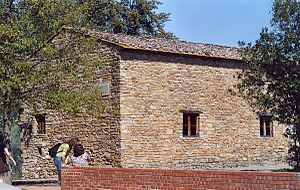
Anchiano
Anchiano
Anchiano er en landsby i Italien, hvor bl.a. Leonardo da Vinci blev født.